Murder of Jimmy Ryce

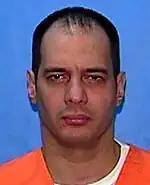
Juan Carlos Chavez was convicted of capital sexual battery, kidnapping, and first degree murder.

Chavez worked for the Scheinhaus family as a handyman. He lived in a trailer on their property. Around the time of Ryce's disappearance, Susan Scheinhaus reported several items missing from her home including a handgun and jewelry. Scheinhaus suspected Chavez, after consulting with a psychic, but had no evidence to support her suspicions. Aided by a locksmith, Scheinhaus entered Chavez's trailer. She found her handgun and young Ryce's bookbag. She reported her findings to the Federal Bureau of Investigation on December 5, 1995. Chavez was found a day later and taken in for questioning.